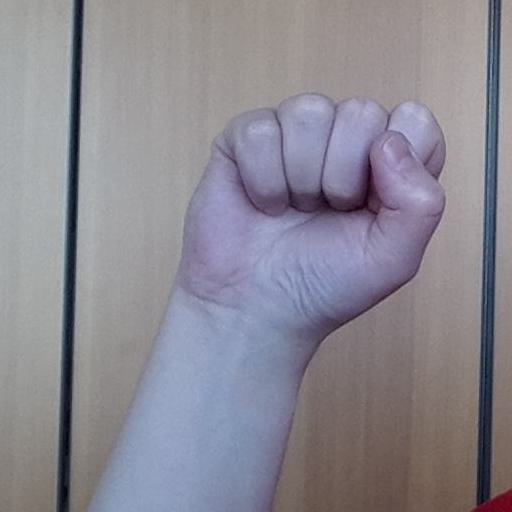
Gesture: fist